Water quality

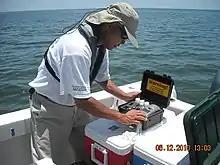
Testing water in the Gulf of Mexico after the Deepwater Horizon oil spill

Sample preservation may partially resolve the second problem. A common procedure is keeping samples cold to slow the rate of chemical reactions and phase change, and analyzing the sample as soon as possible; but this merely minimizes the changes rather than preventing them. A useful procedure for determining influence of sample containers during delay between sample collection and analysis involves preparation for two artificial samples in advance of the sampling event. One sample container is filled with water known from previous analysis to contain no detectable amount of the chemical of interest. This sample, called a "blank", is opened for exposure to the atmosphere when the sample of interest is collected, then resealed and transported to the laboratory with the sample for analysis to determine if sample collection or holding procedures introduced any measurable amount of the chemical of interest. The second artificial sample is collected with the sample of interest, but then "spiked" with a measured additional amount of the chemical of interest at the time of collection. The blank (negative control) and spiked sample (positive control) are carried with the sample of interest and analyzed by the same methods at the same times to determine any changes indicating gains or losses during the elapsed time between collection and analysis.